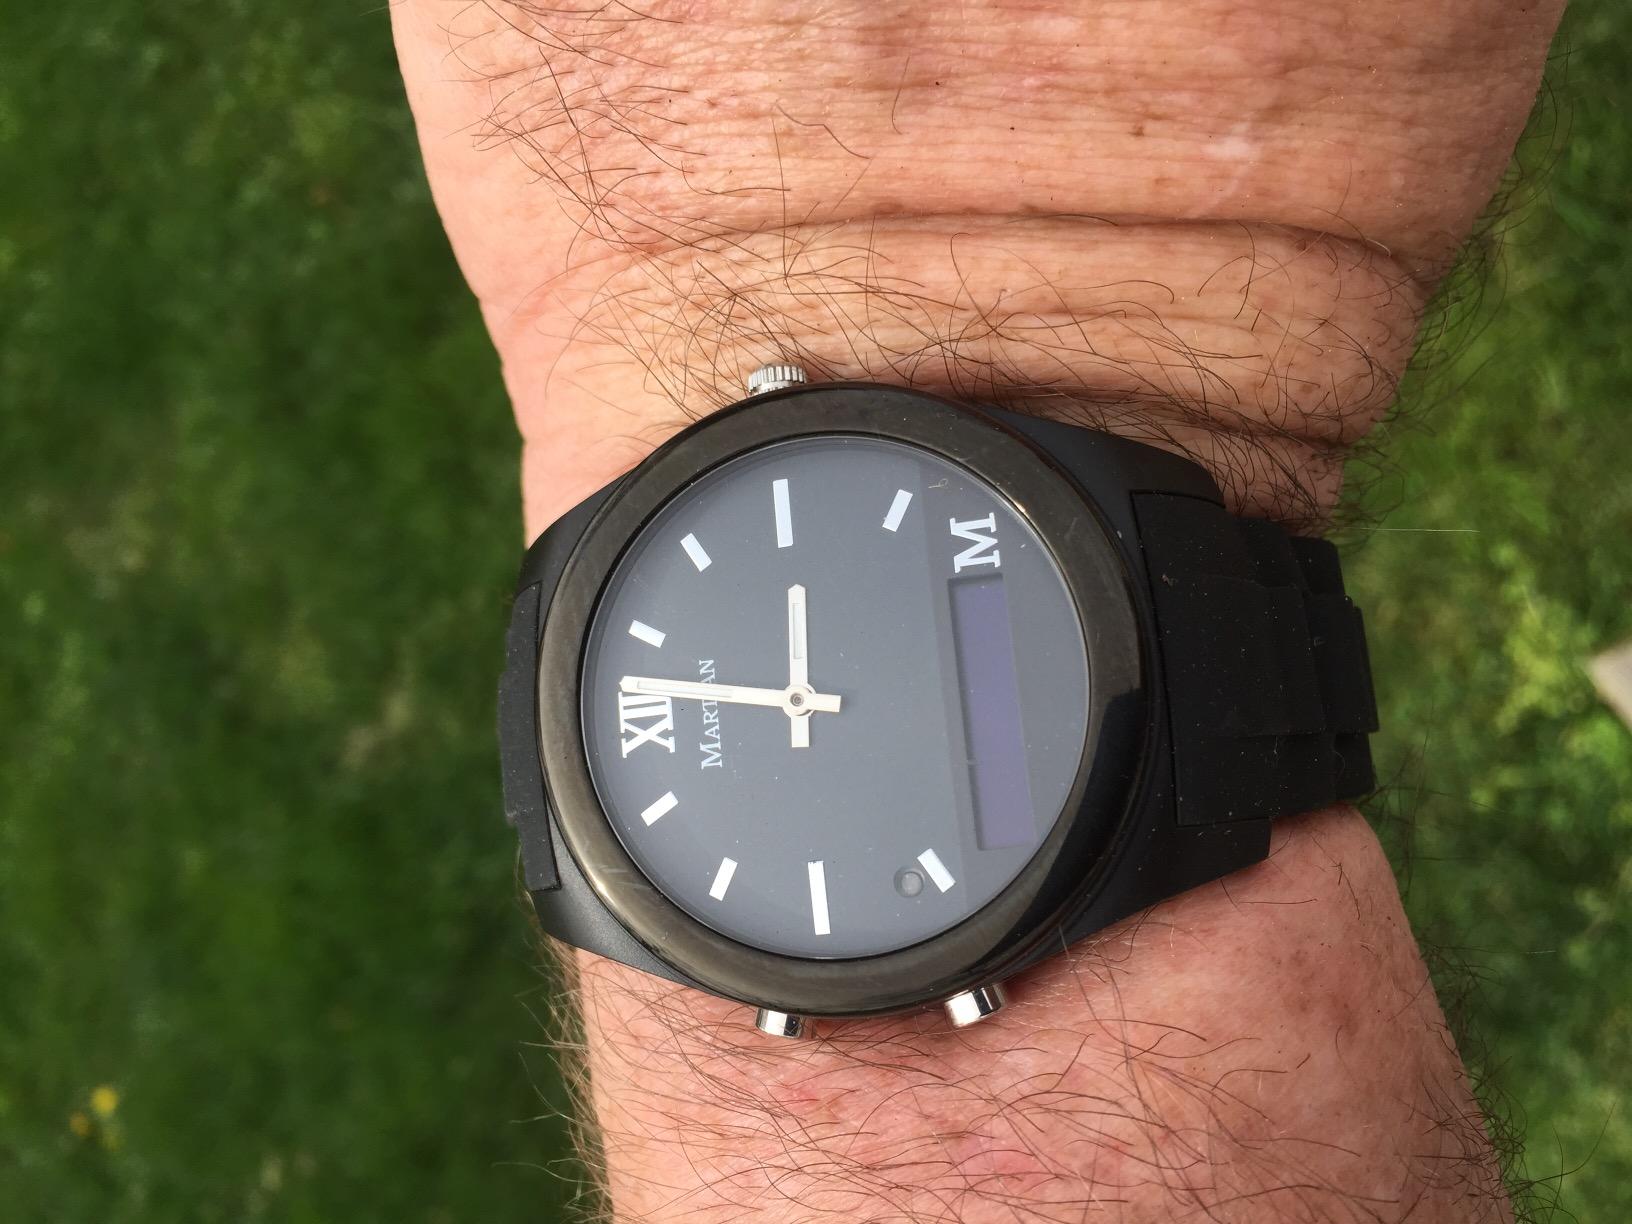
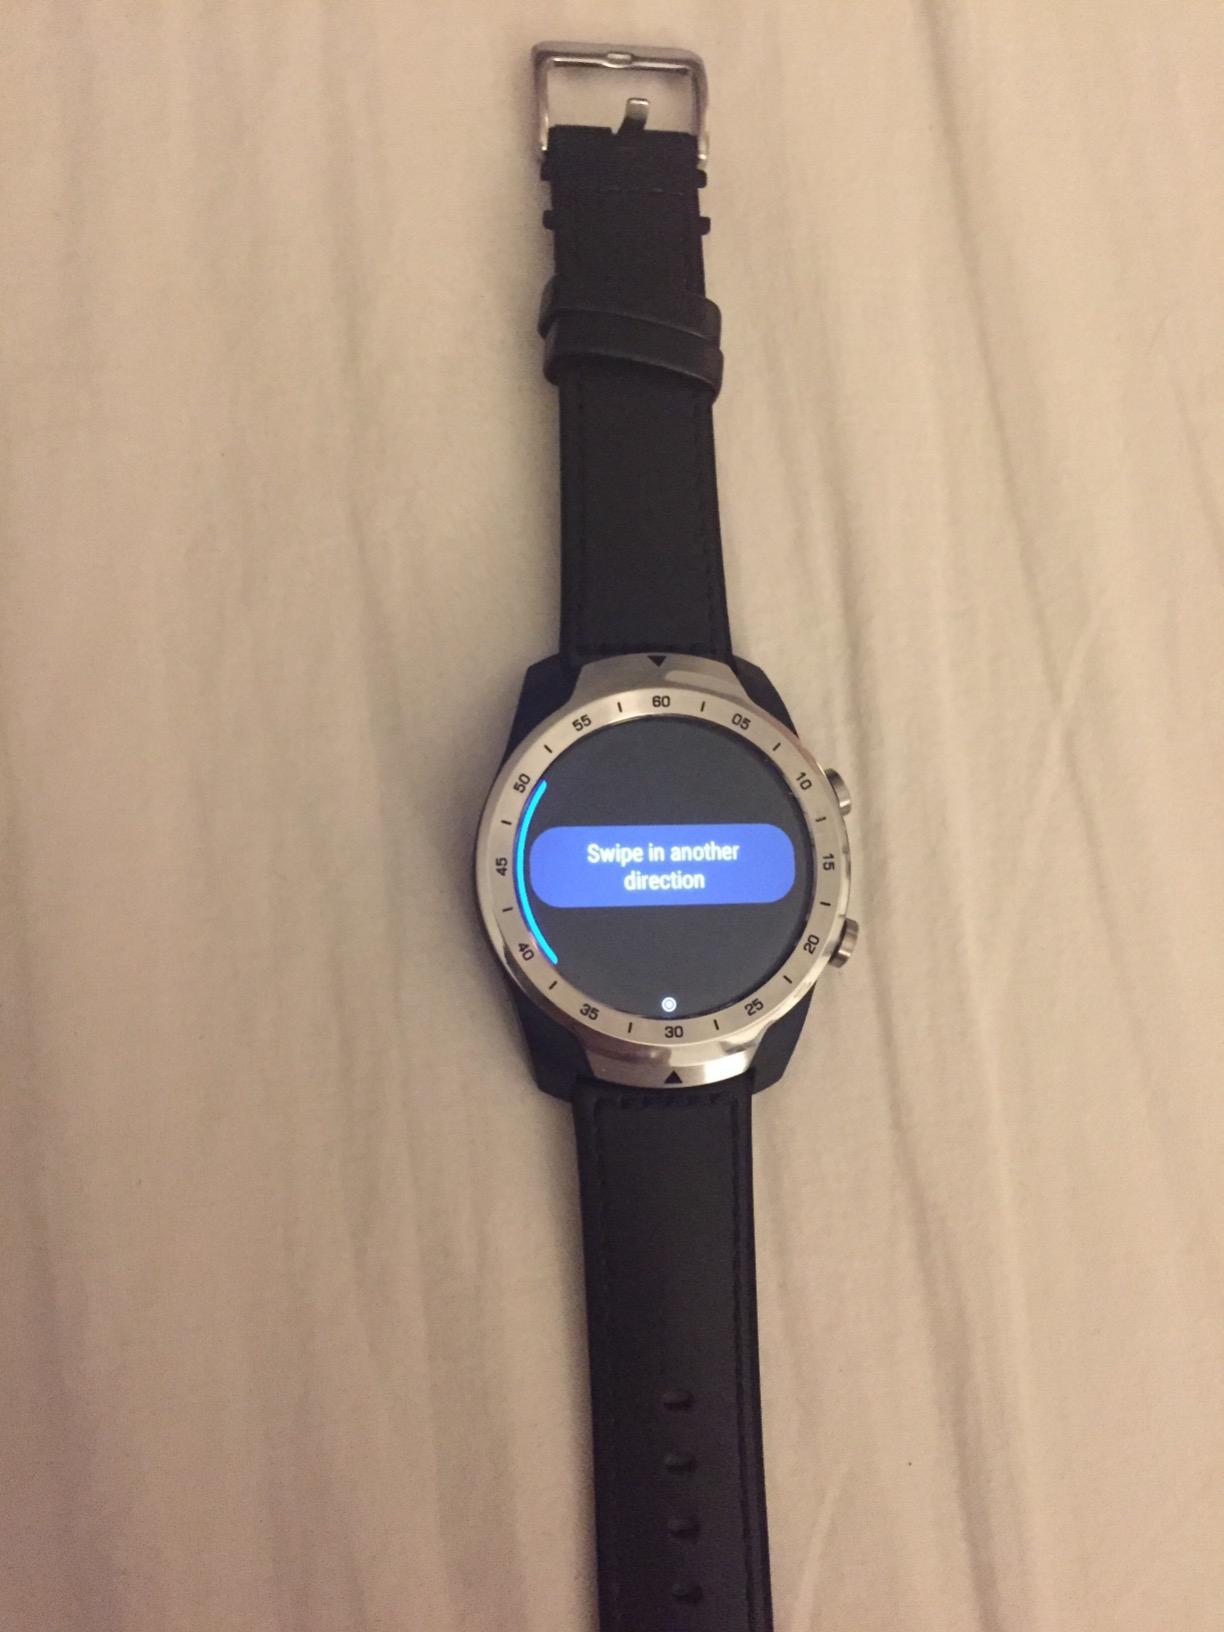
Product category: smartwatch
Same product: no